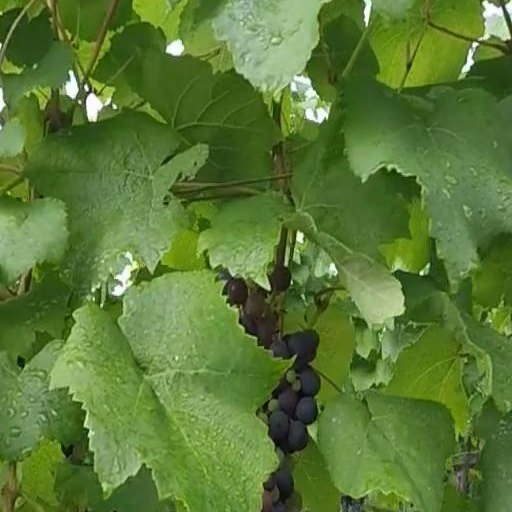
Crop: grape